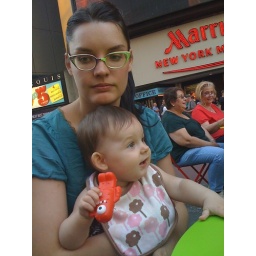
Waiting for dinner at Carmines in Times Square, we find a table and chairs at the new pedestrian street park.